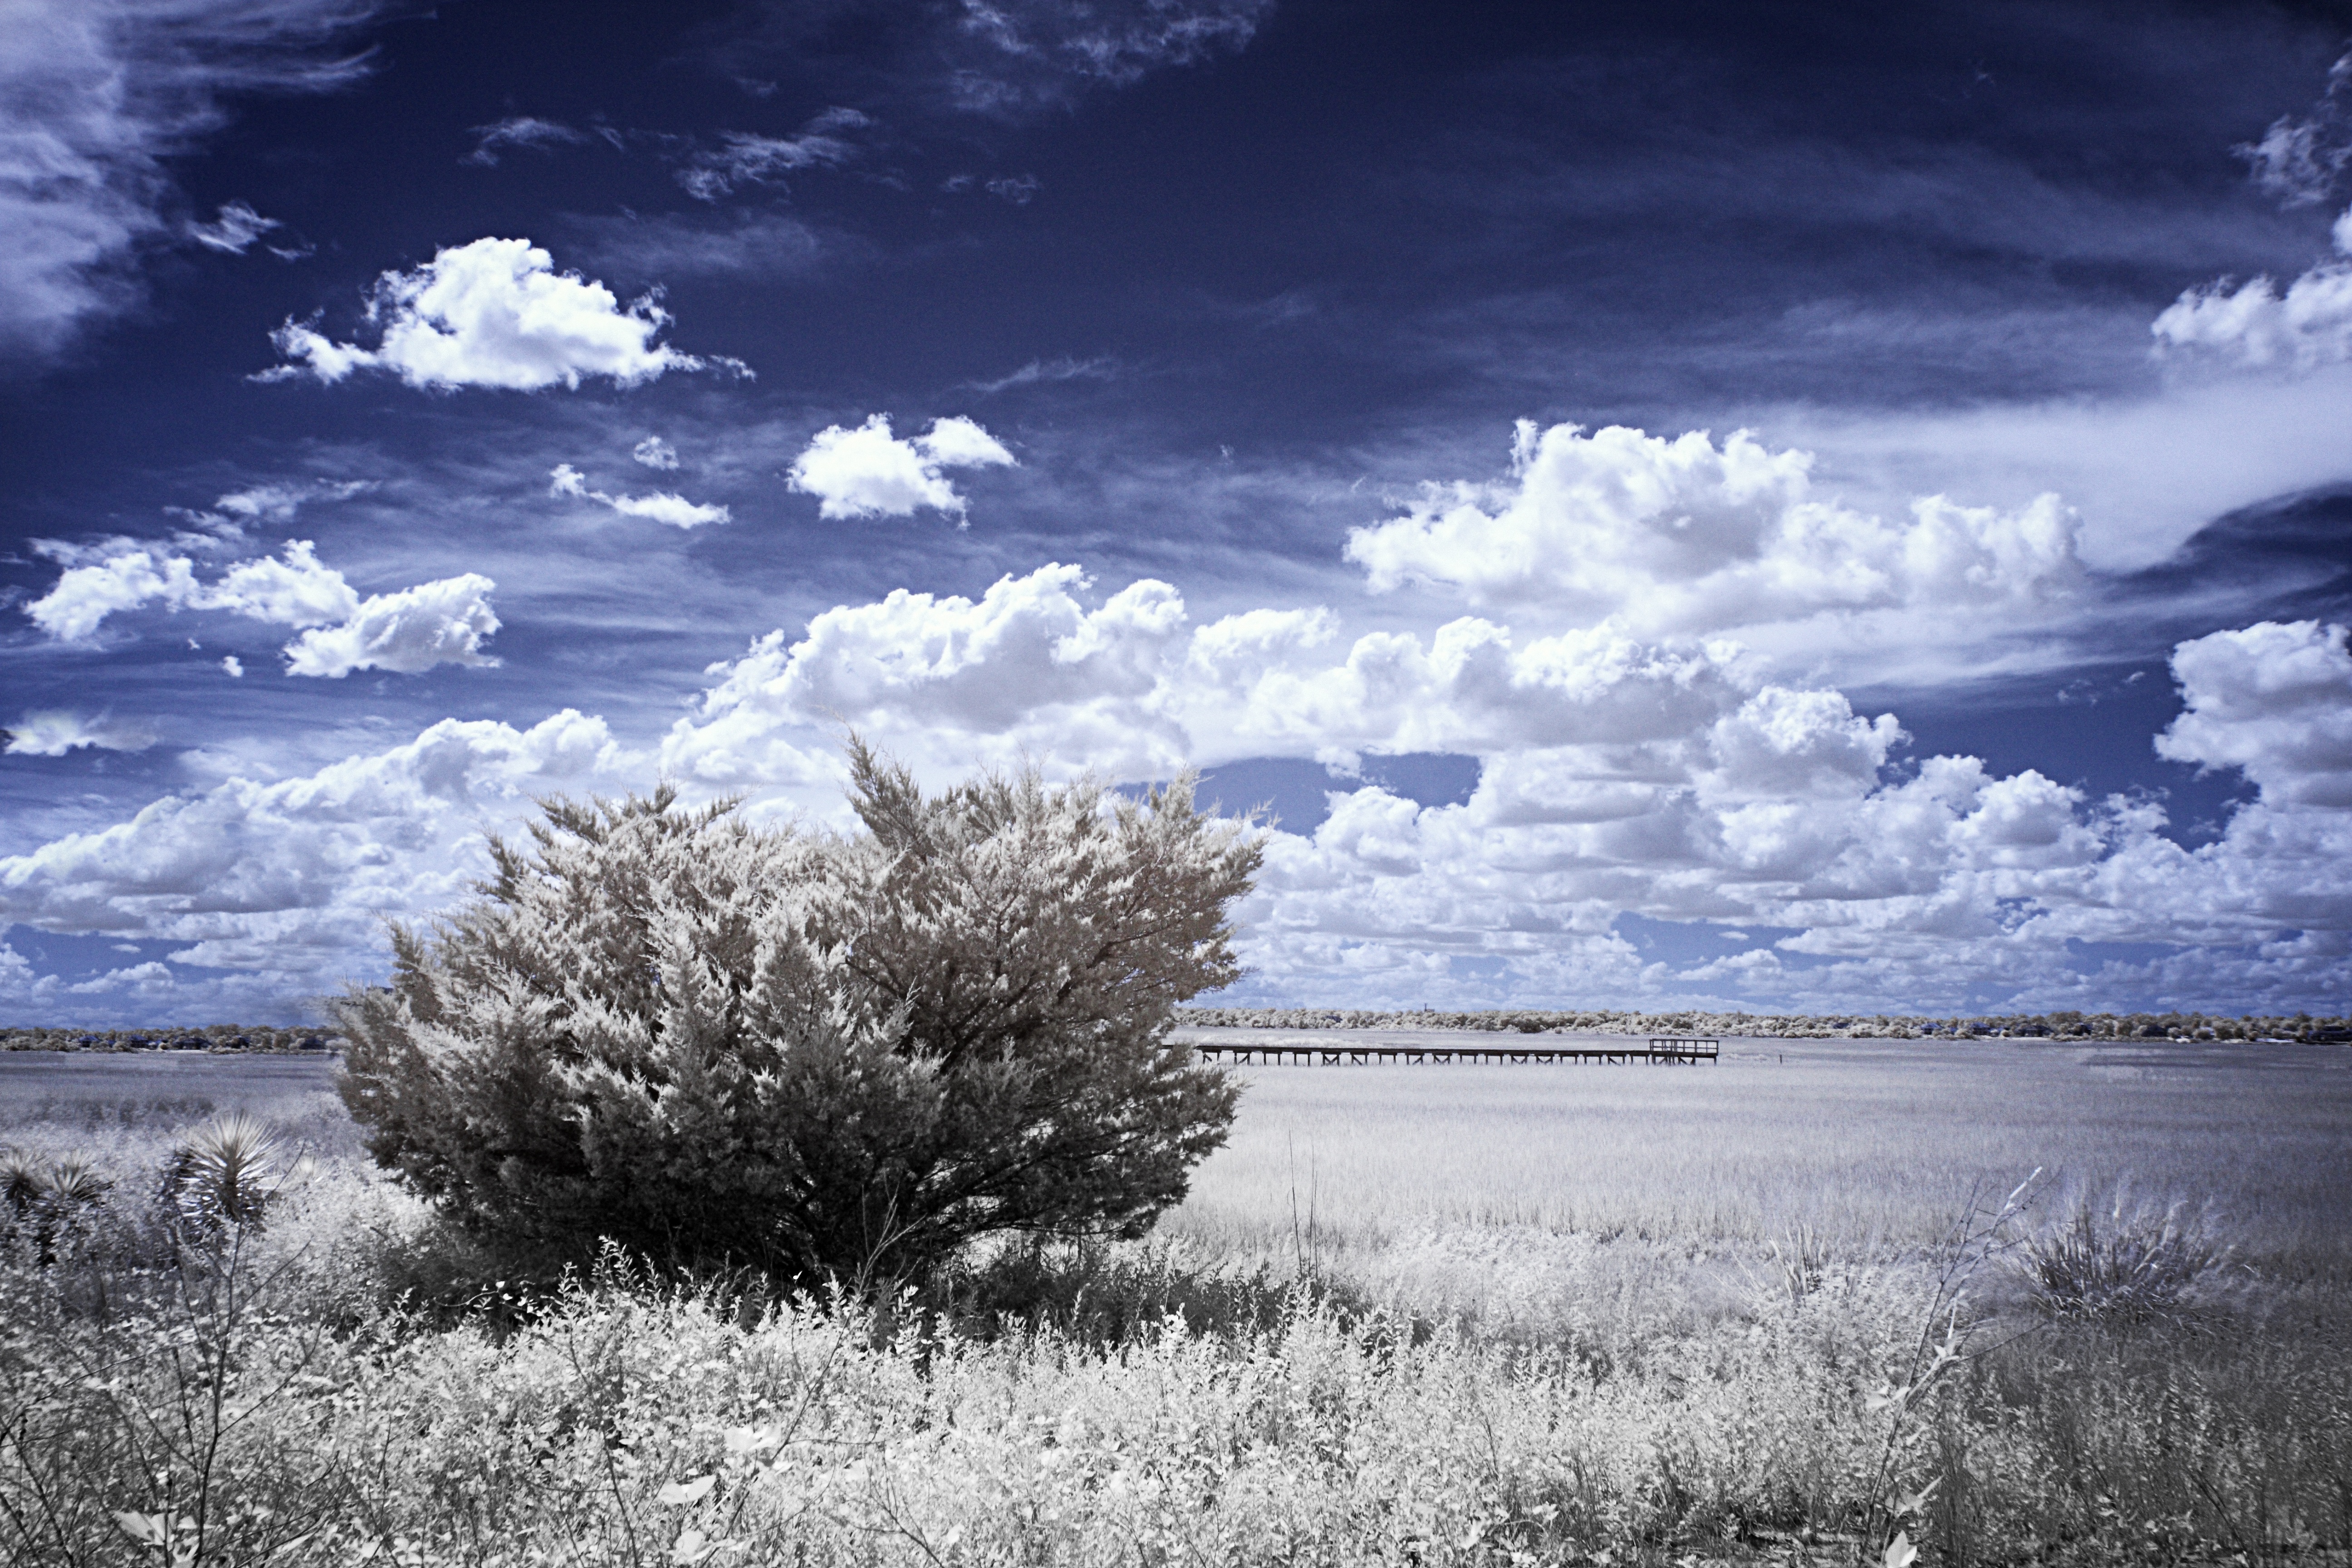
landscape, tree, nature, grass, horizon, winter, cloud, sky, white, prairie, sunlight, morning, wind, frost, dawn, atmosphere, pier, reflection, low tide, weather, blue, plain, tree line, clouds, grassland, infrared, sunny sky, meteorological phenomenon, atmospheric phenomenon, juniper bush, marsh grass